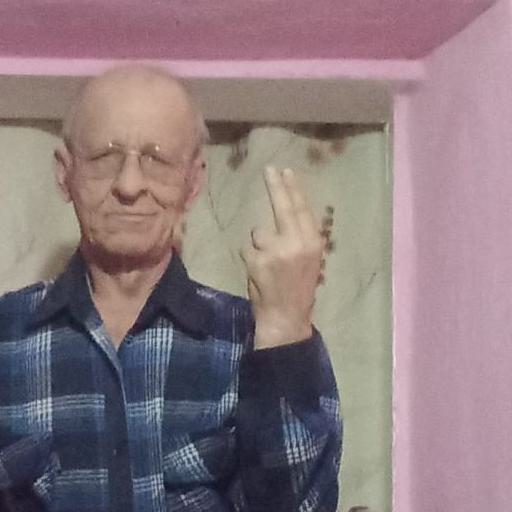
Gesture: two_up_inverted